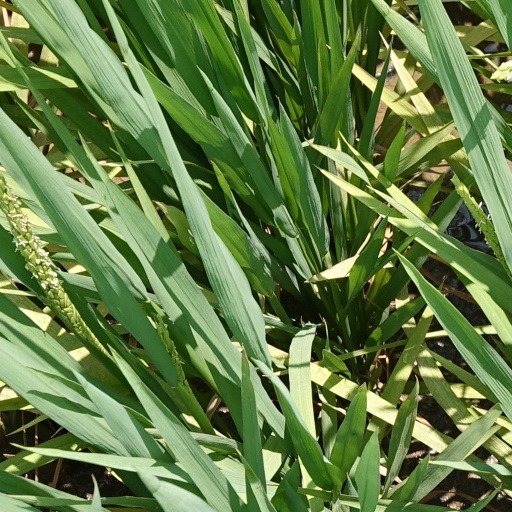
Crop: rice